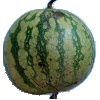
Label: watermelon